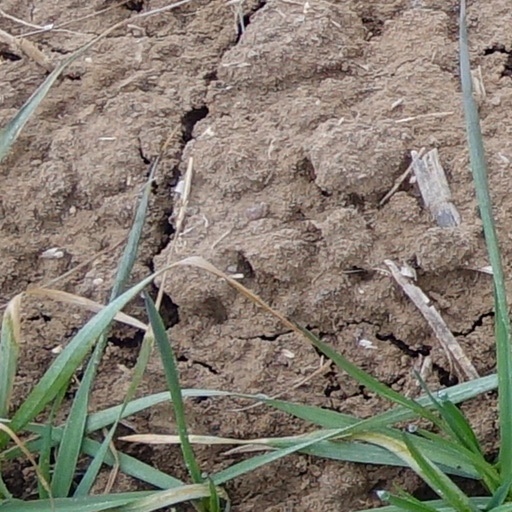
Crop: wheat